Kakao T

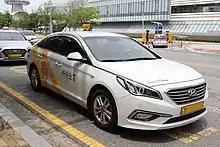
Kakao Taxi branded taxi cab in Daejeon, South Korea.

The app requires a Kakao account, which collects an email address and password. Additional personal information is collected and stored in accordance with Kakao's privacy policy. The app facilitates connecting users to a nearby driver in the surrounding area remotely. All KakaoTaxi drivers are licensed taxi operators.